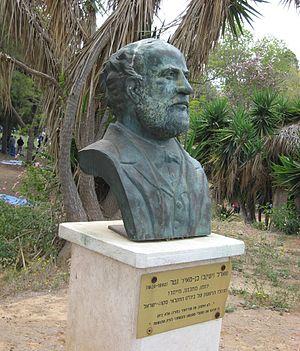
Charles-Yaacov Netter est un mécène et un homme d'affaires, personnage public français.